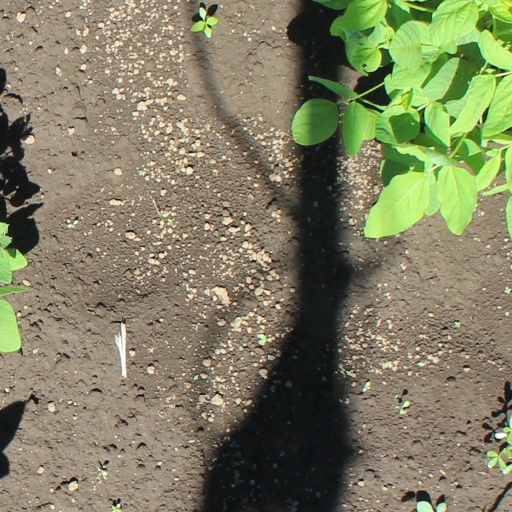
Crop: soybean